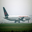
Label: airplane